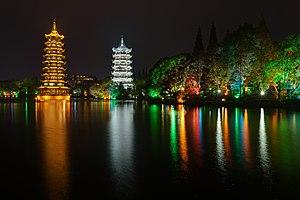
Guilin est une ville de la région autonome zhuang du Guangxi, en Chine, située sur la rivière Li. Elle tire son nom de l’osmanthus, un arbre qui pousse abondamment entre la rivière et les collines.